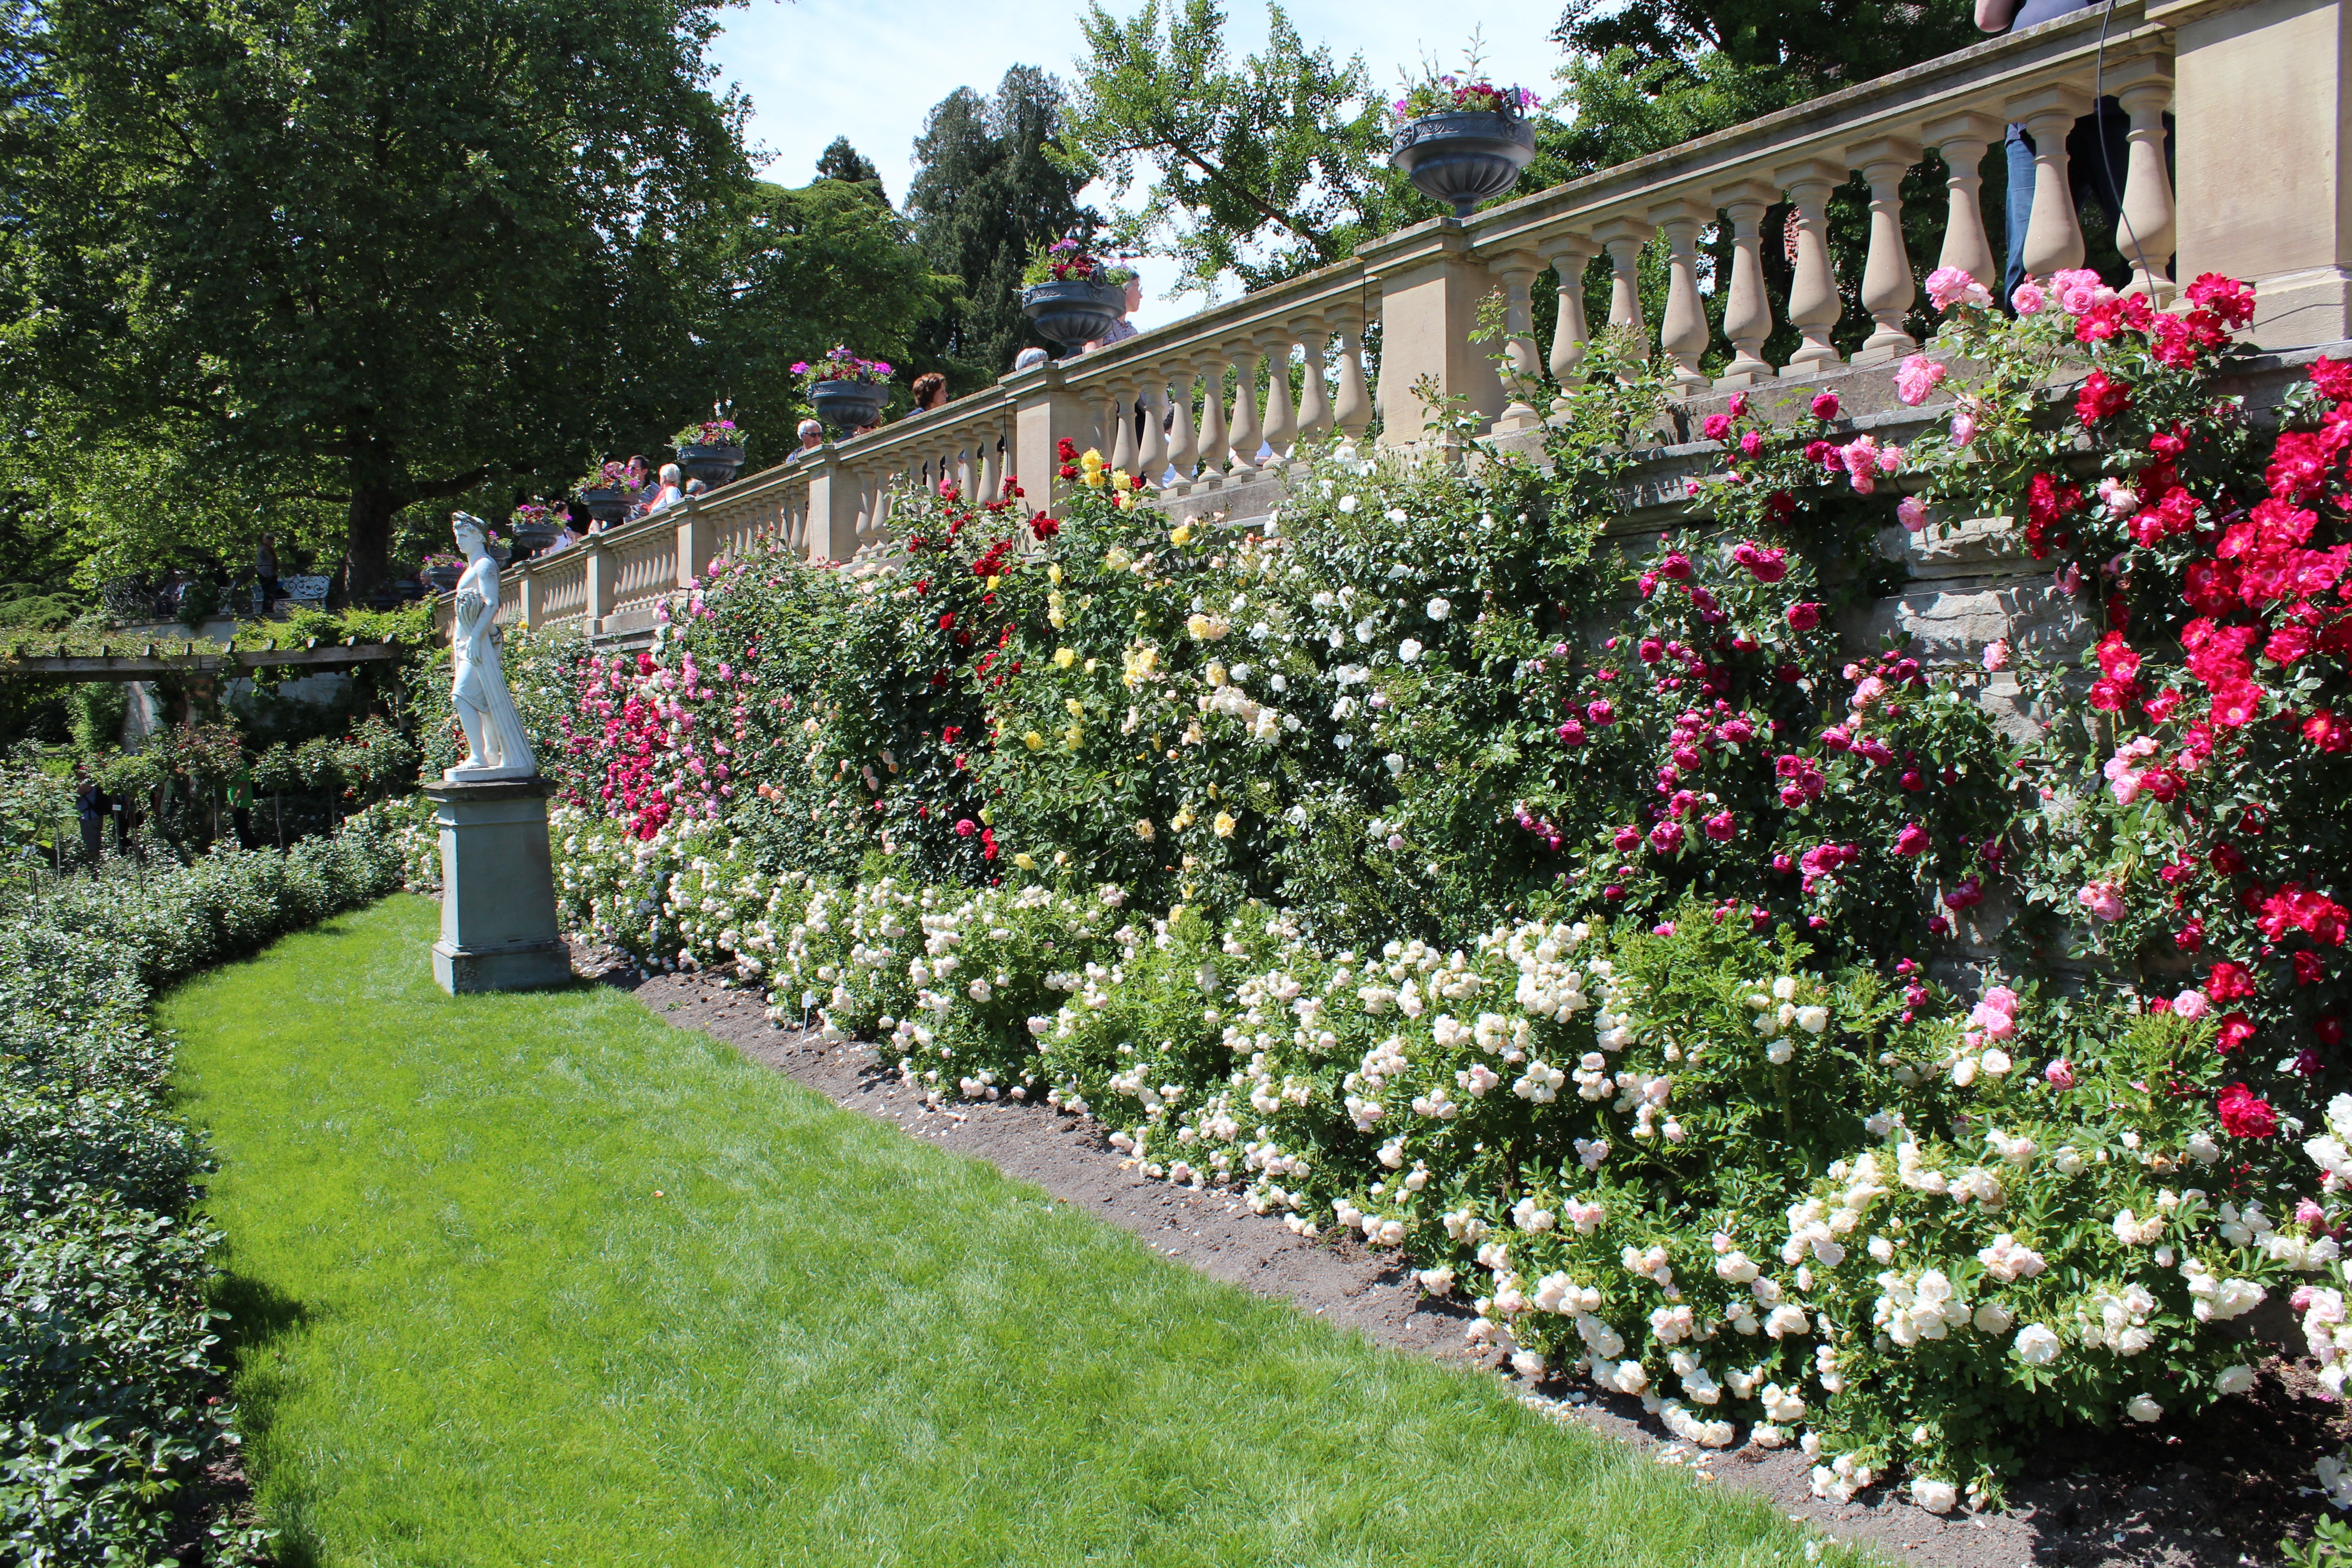
fence, plant, lawn, flower, cottage, backyard, botany, garden, flowers, landscaping, shrub, beautiful, yard, hedge, flowering plant, annual plant, land plant, outdoor structure